Onion Johnny

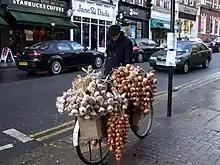
Onion Johnny in Hampstead, London, 2008

Onion Johnnies ( or ) were Breton farmers and agricultural labourers who travelled, originally on foot and later on bicycles, selling distinctive pink onions door to door in Great Britain. They were especially active in Wales, where they share linguistic similarities.